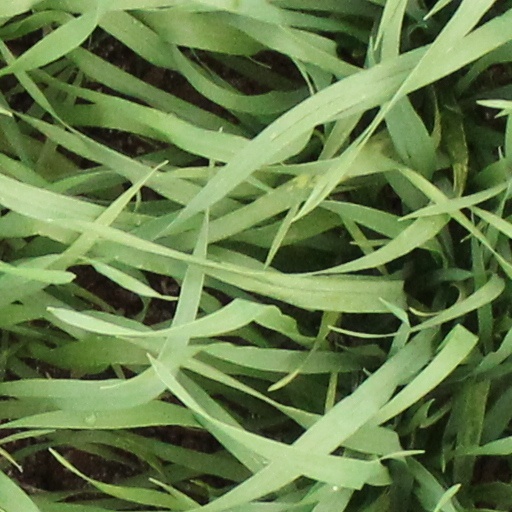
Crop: wheat